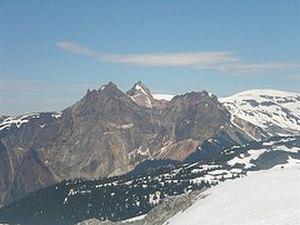
Le mont Cayley, en anglais : Mount Cayley, du nom d'un alpiniste du Club alpin du Canada mort quelques mois avant la première ascension du sommet en 1928, est un volcan endormi situé en Colombie-Britannique, dans le Sud-Ouest du Canada. Il se trouve dans un champ volcanique qui a pris son nom et qui fait partie de la ceinture volcanique de Garibaldi, à l'extrémité septentrionale de l'arc volcanique des Cascades.